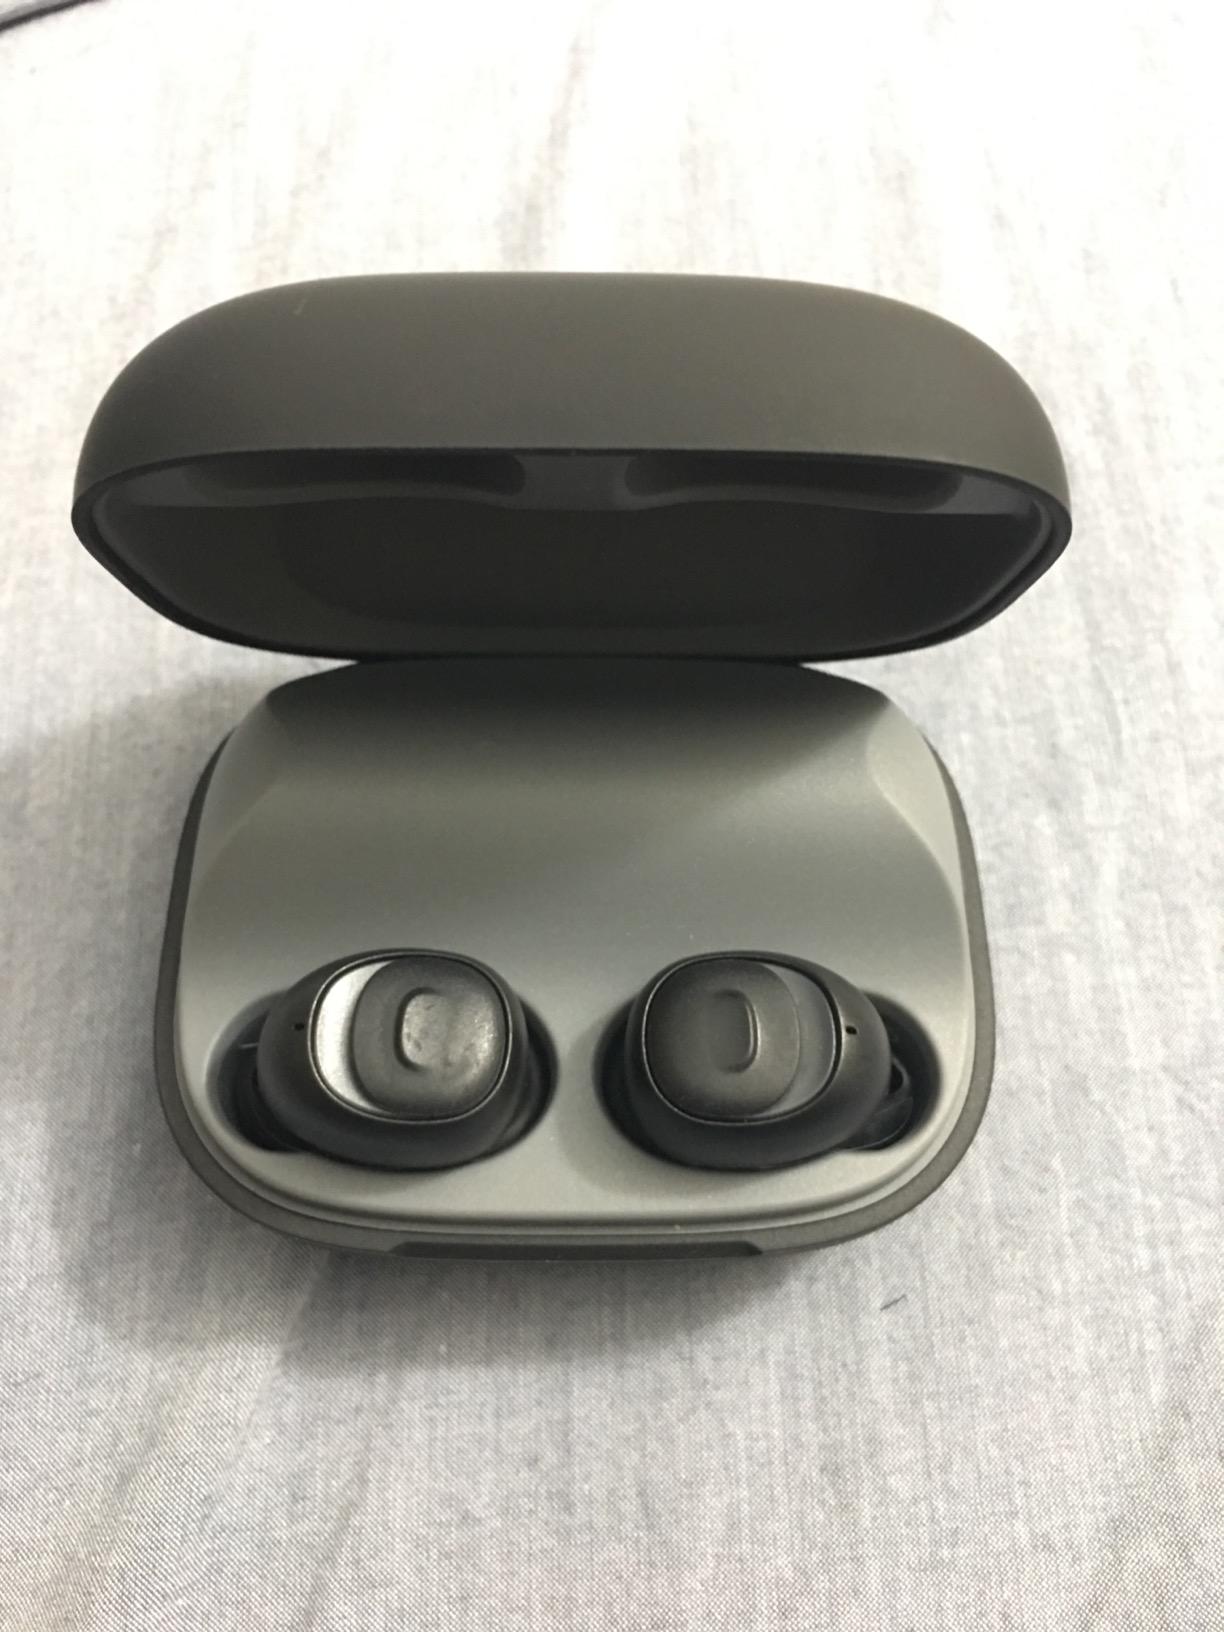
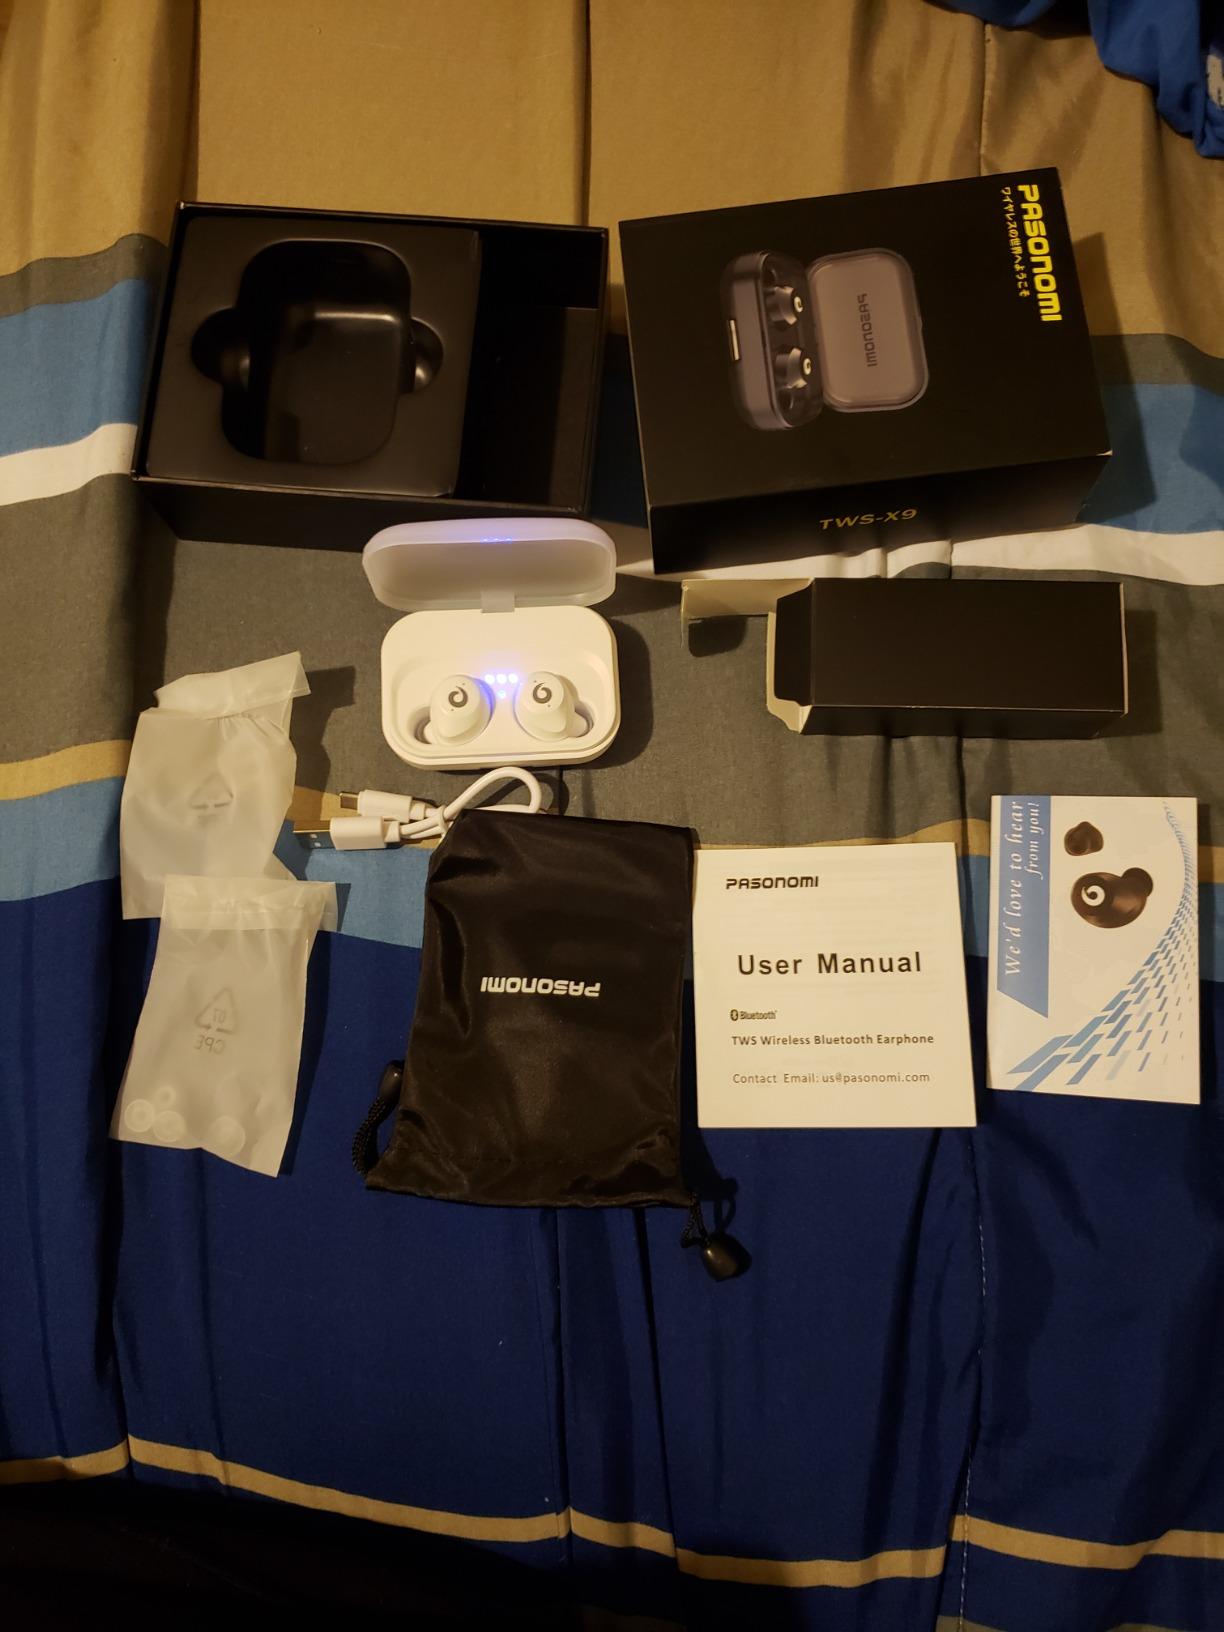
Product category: earbuds
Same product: no